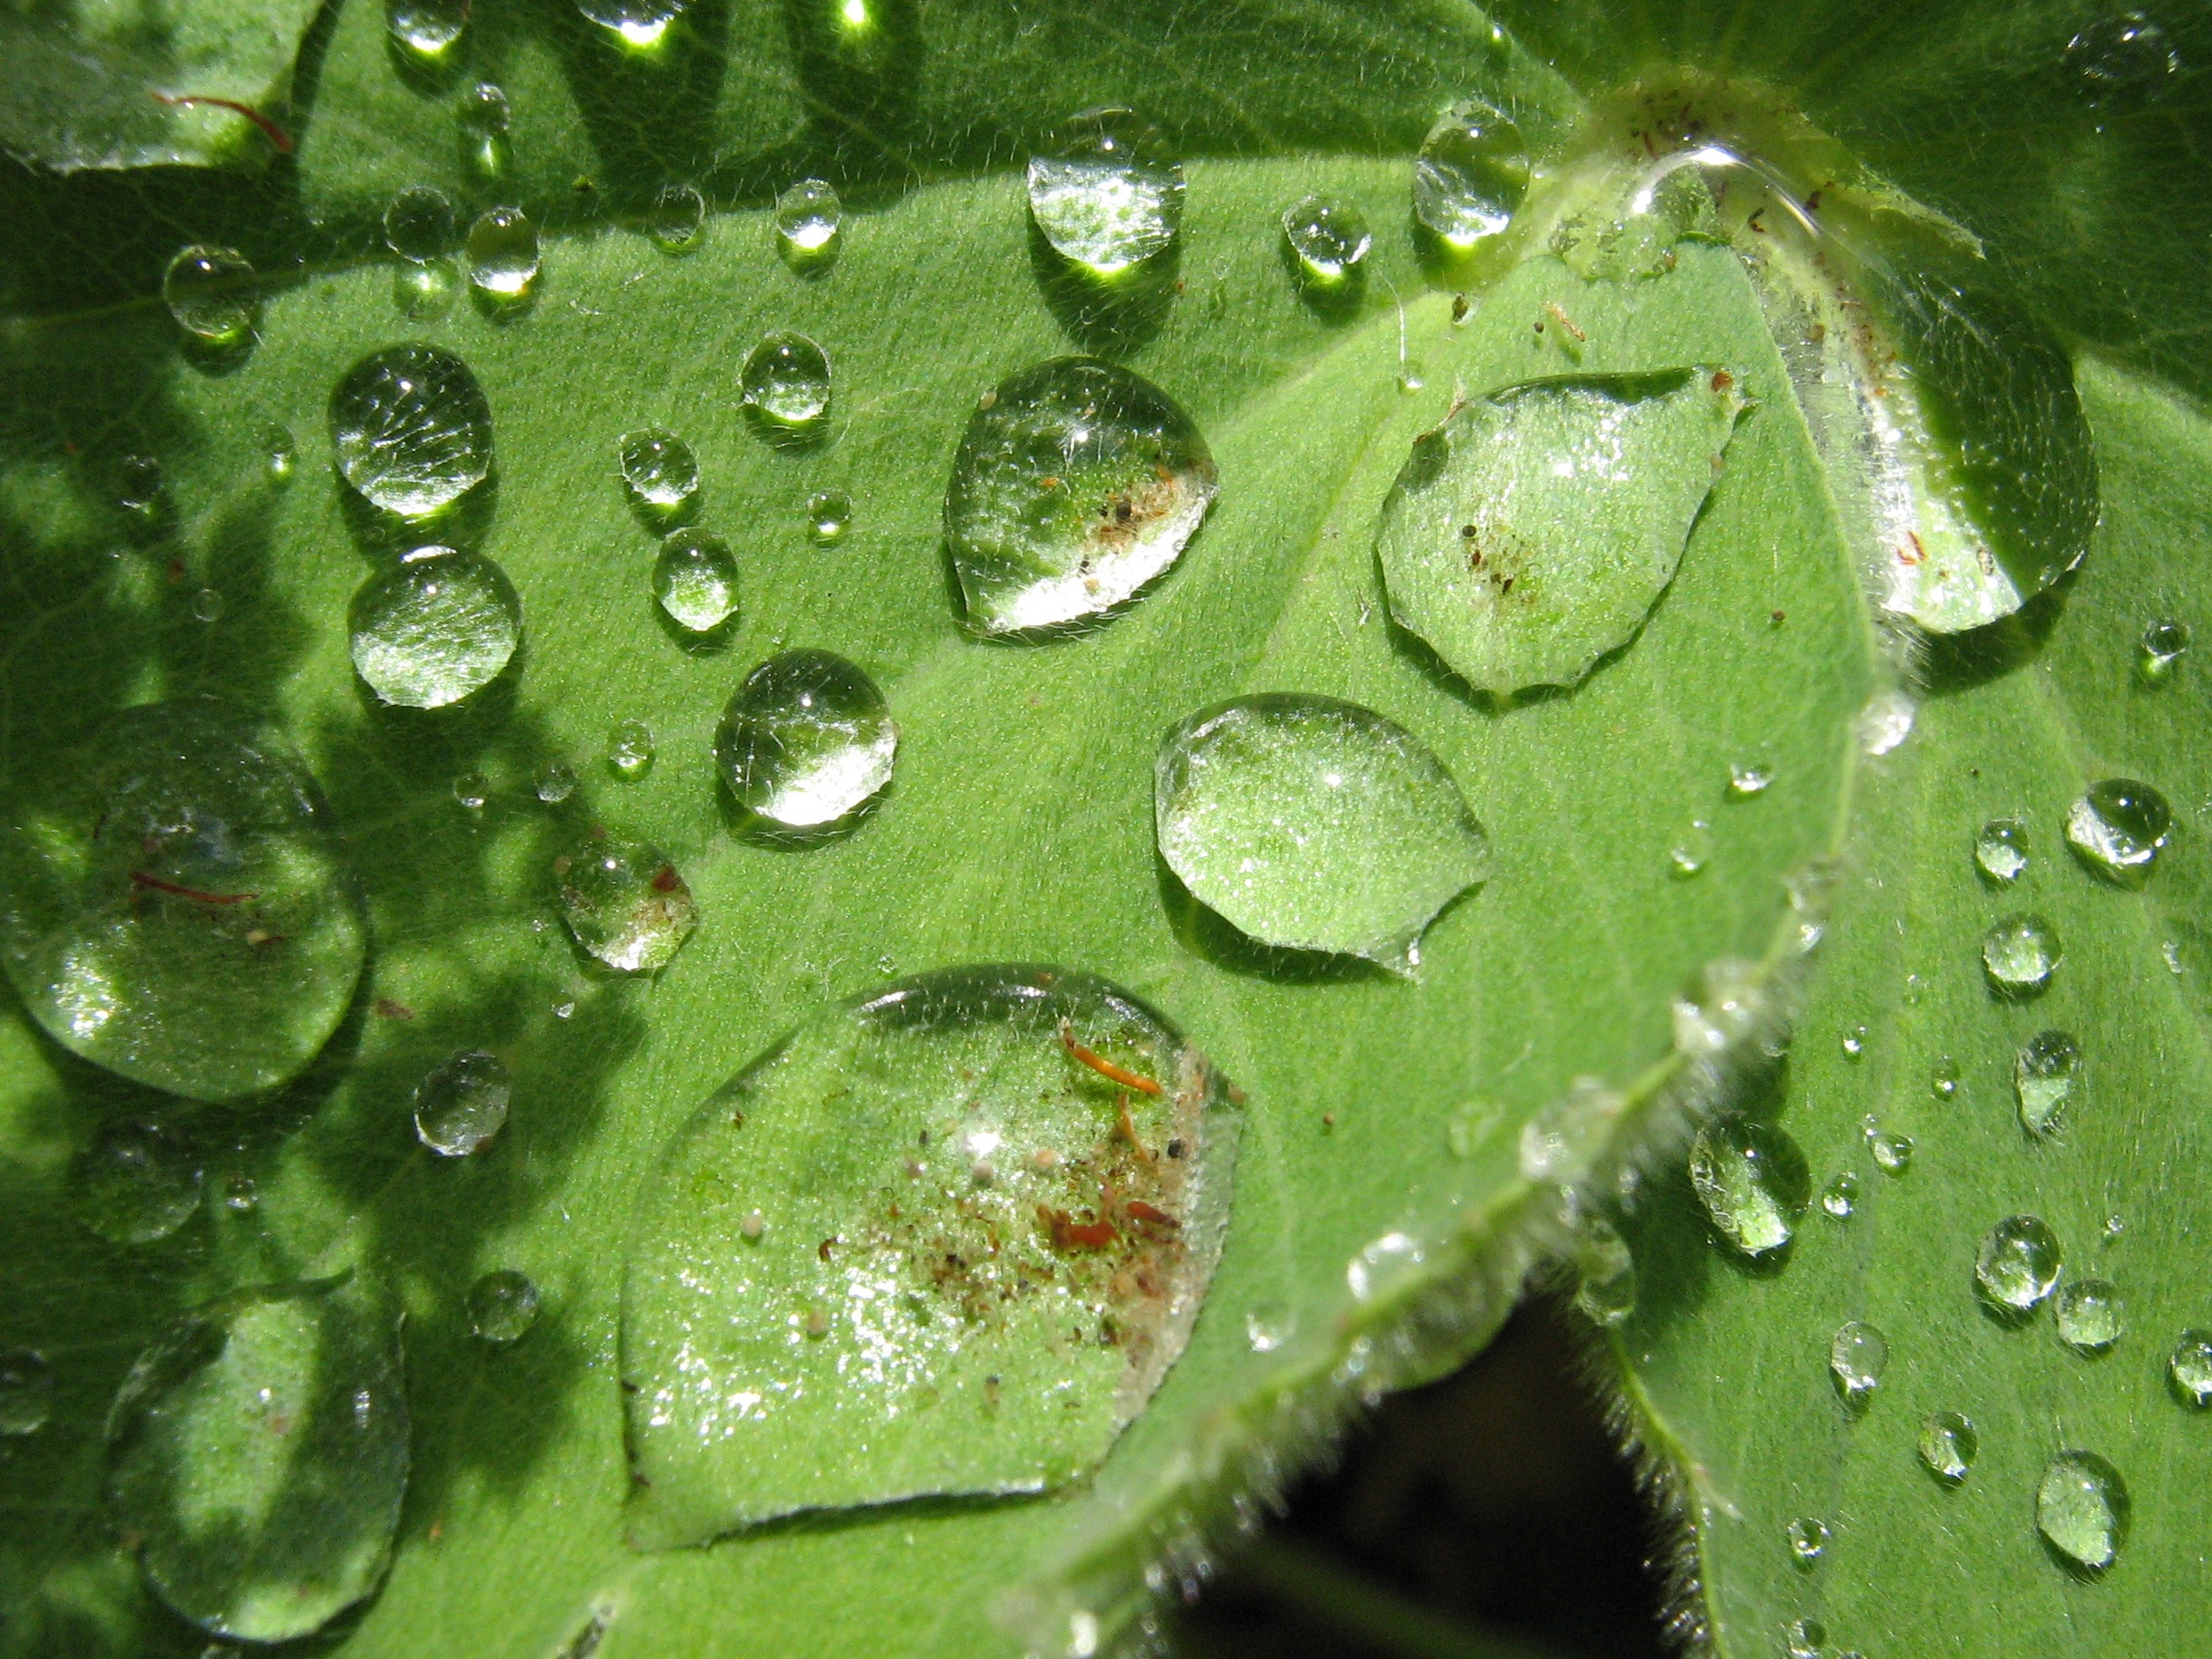
water, nature, drop, dew, plant, rain, leaf, flower, green, botany, flora, close up, drop of water, moisture, lotus effect, macro photography, green algae, annual plant, plant stem